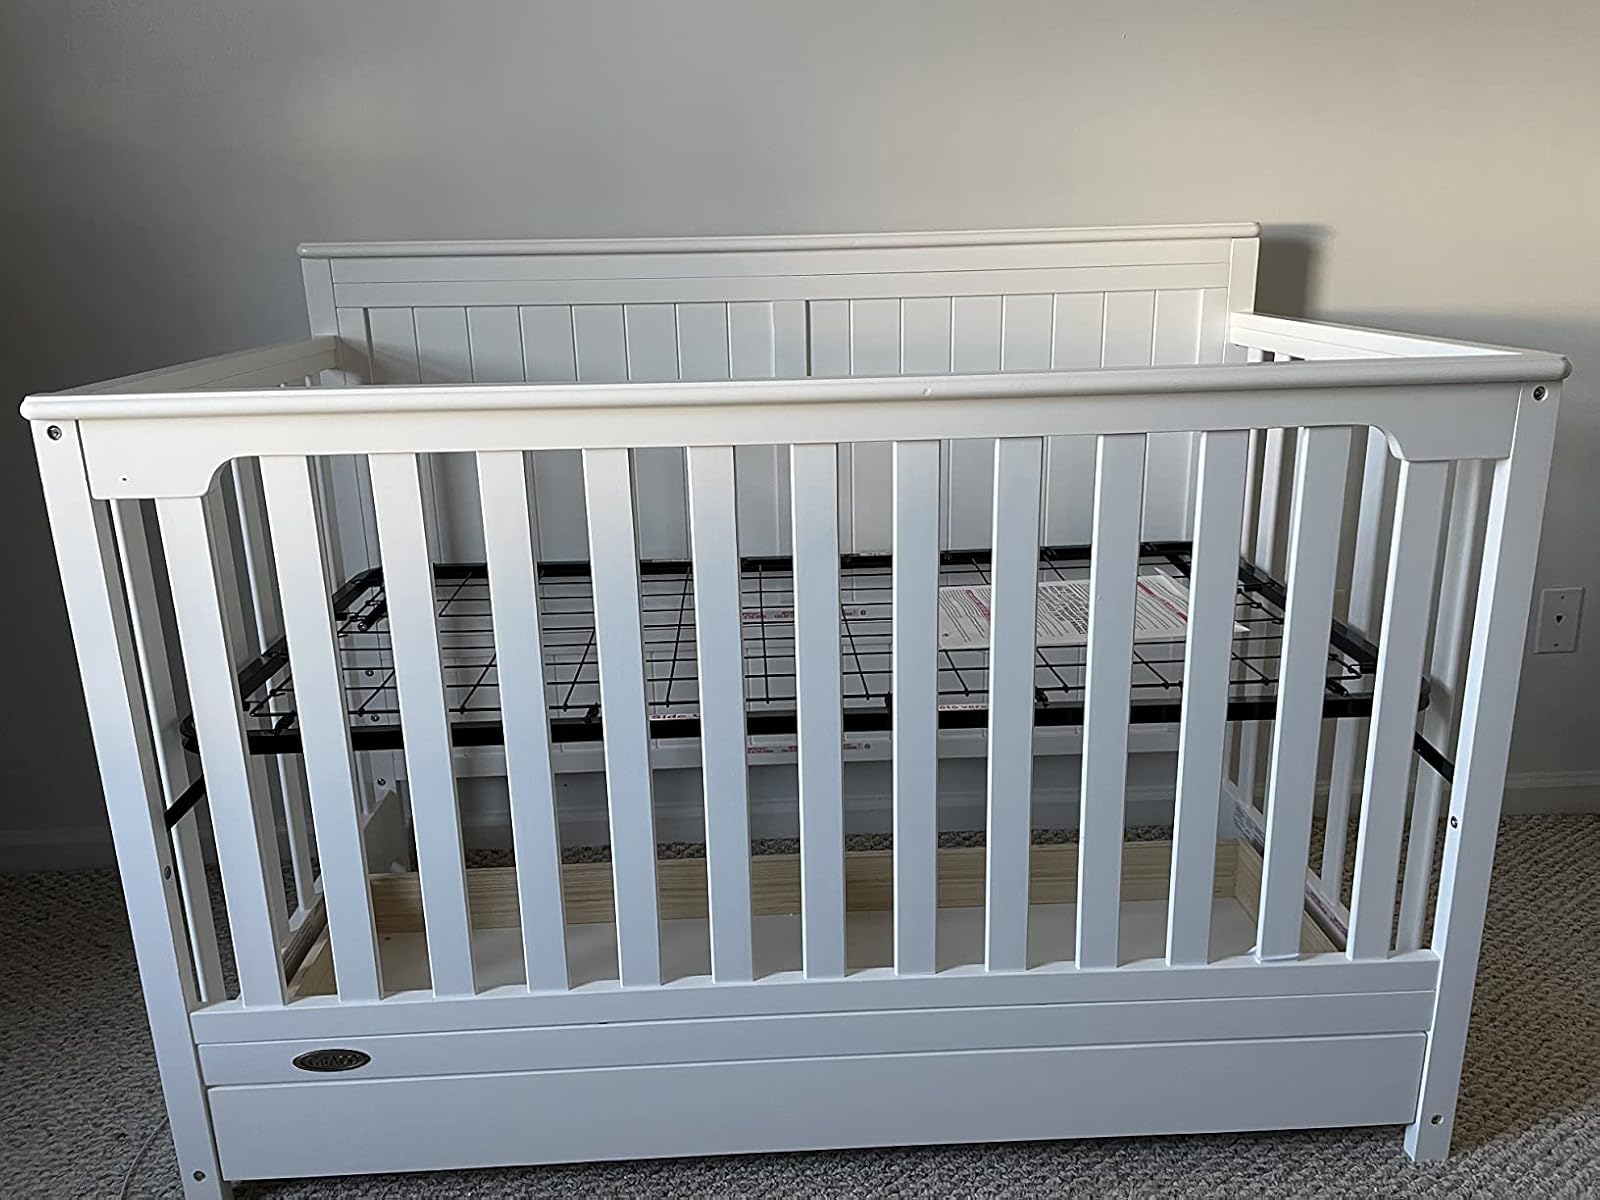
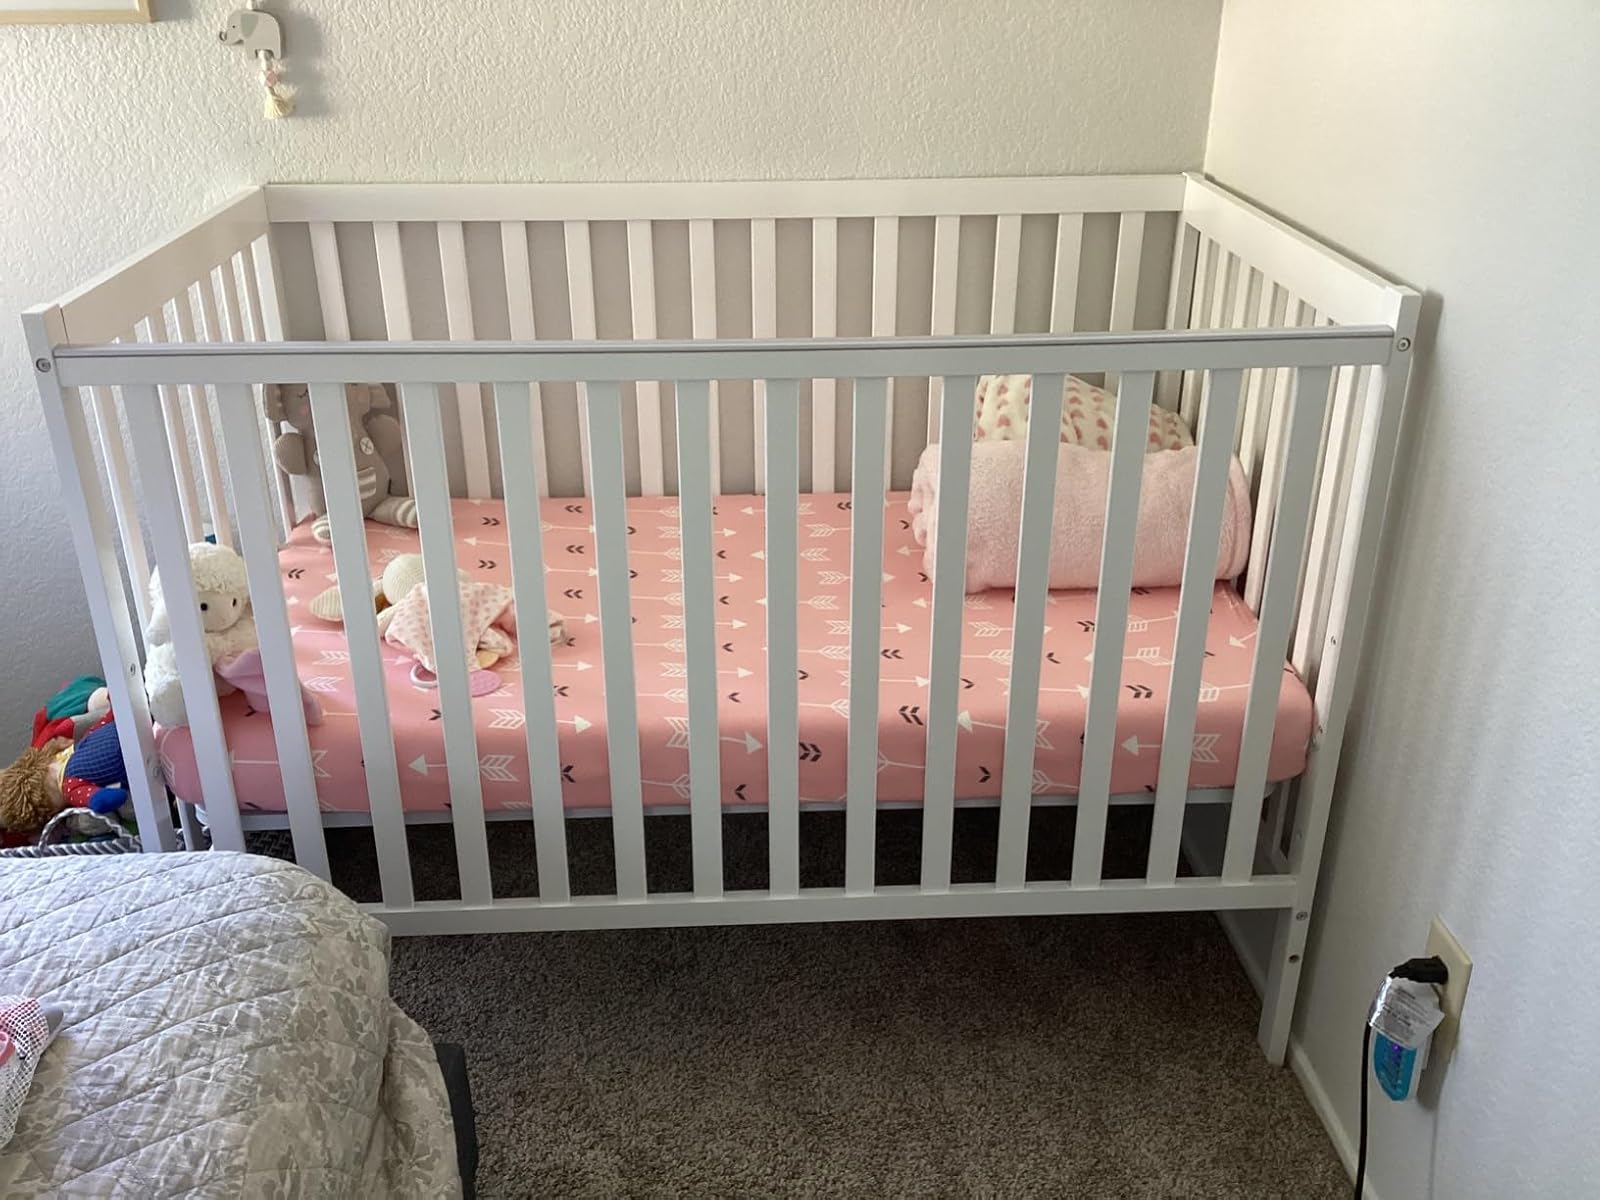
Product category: products_crib
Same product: no